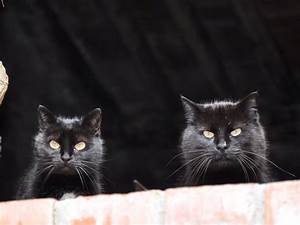
Label: cat